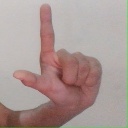
अक्षर: ल